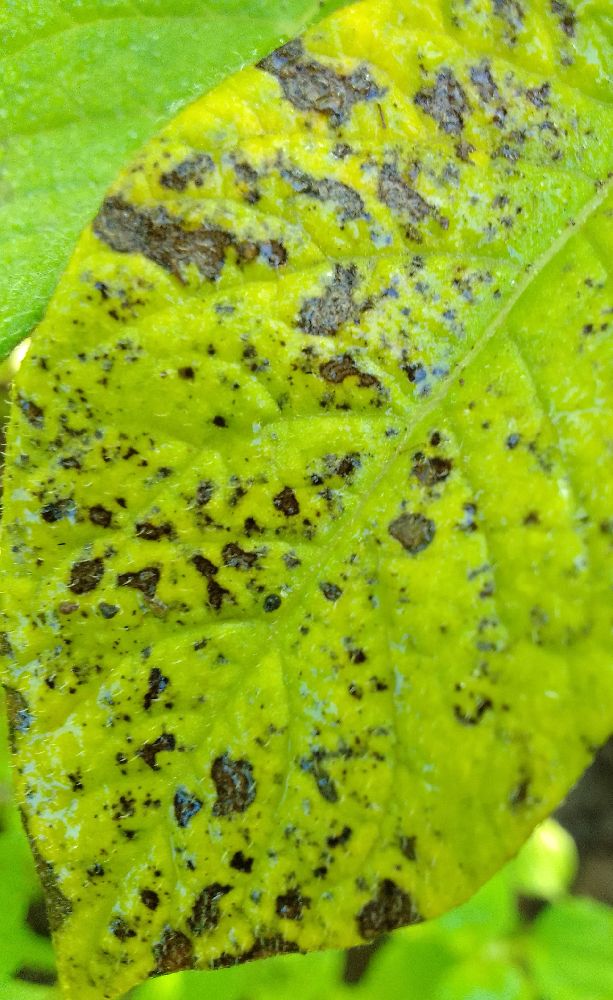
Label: Early blight